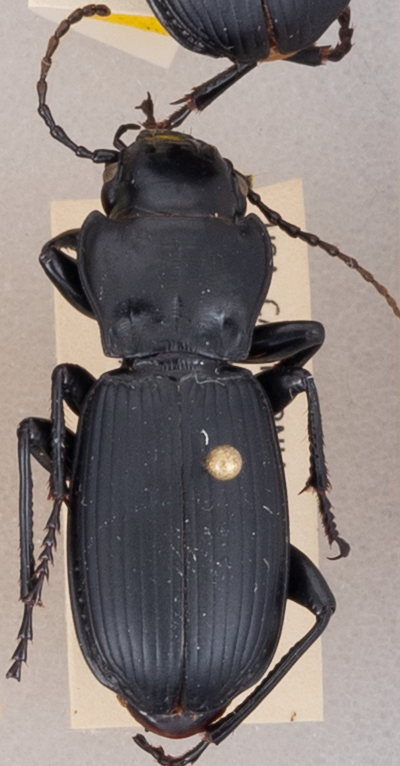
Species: Pterostichus lama
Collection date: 2019-07-17
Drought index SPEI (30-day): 0.156
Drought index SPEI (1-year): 0.47
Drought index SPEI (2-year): -0.03